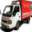
Label: truck